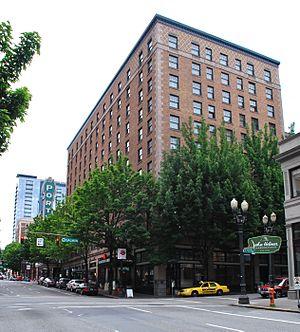
Historic Hotels Worldwide est un programme rassemblant près de 300 hôtels à caractère historique à travers le monde. Il a été créé en s'inspirant du programme du National Trust for Historic Preservation américain appelé Historic Hotels of America et fondé en 1989.
L'hôtel Heathman est un hôtel américain situé à Portland, en Oregon. Ouvert en 1927, il est inscrit au Registre national des lieux historiques depuis le 16 février 1984. Il est membre des Historic Hotels of America depuis 1991 et des Historic Hotels Worldwide depuis 2015.
Portland [ˈpɔɹtlənd] est la plus grande ville de l'Oregon, État du nord-ouest des États-Unis. Située près du confluent du fleuve Columbia et de la rivière Willamette dans le nord-ouest du pays, elle est la troisième ville la plus peuplée du nord-ouest Pacifique, après Seattle et Vancouver. Elle comptait 583 776 habitants lors du recensement de 2010, 29ᵉ ville la plus peuplée du pays. Son agglomération comptait 2 226 009 habitants, la 23ᵉ aire urbaine du pays.